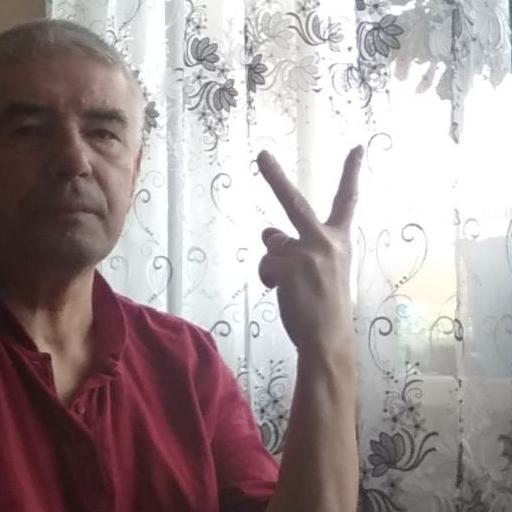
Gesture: peace_inverted